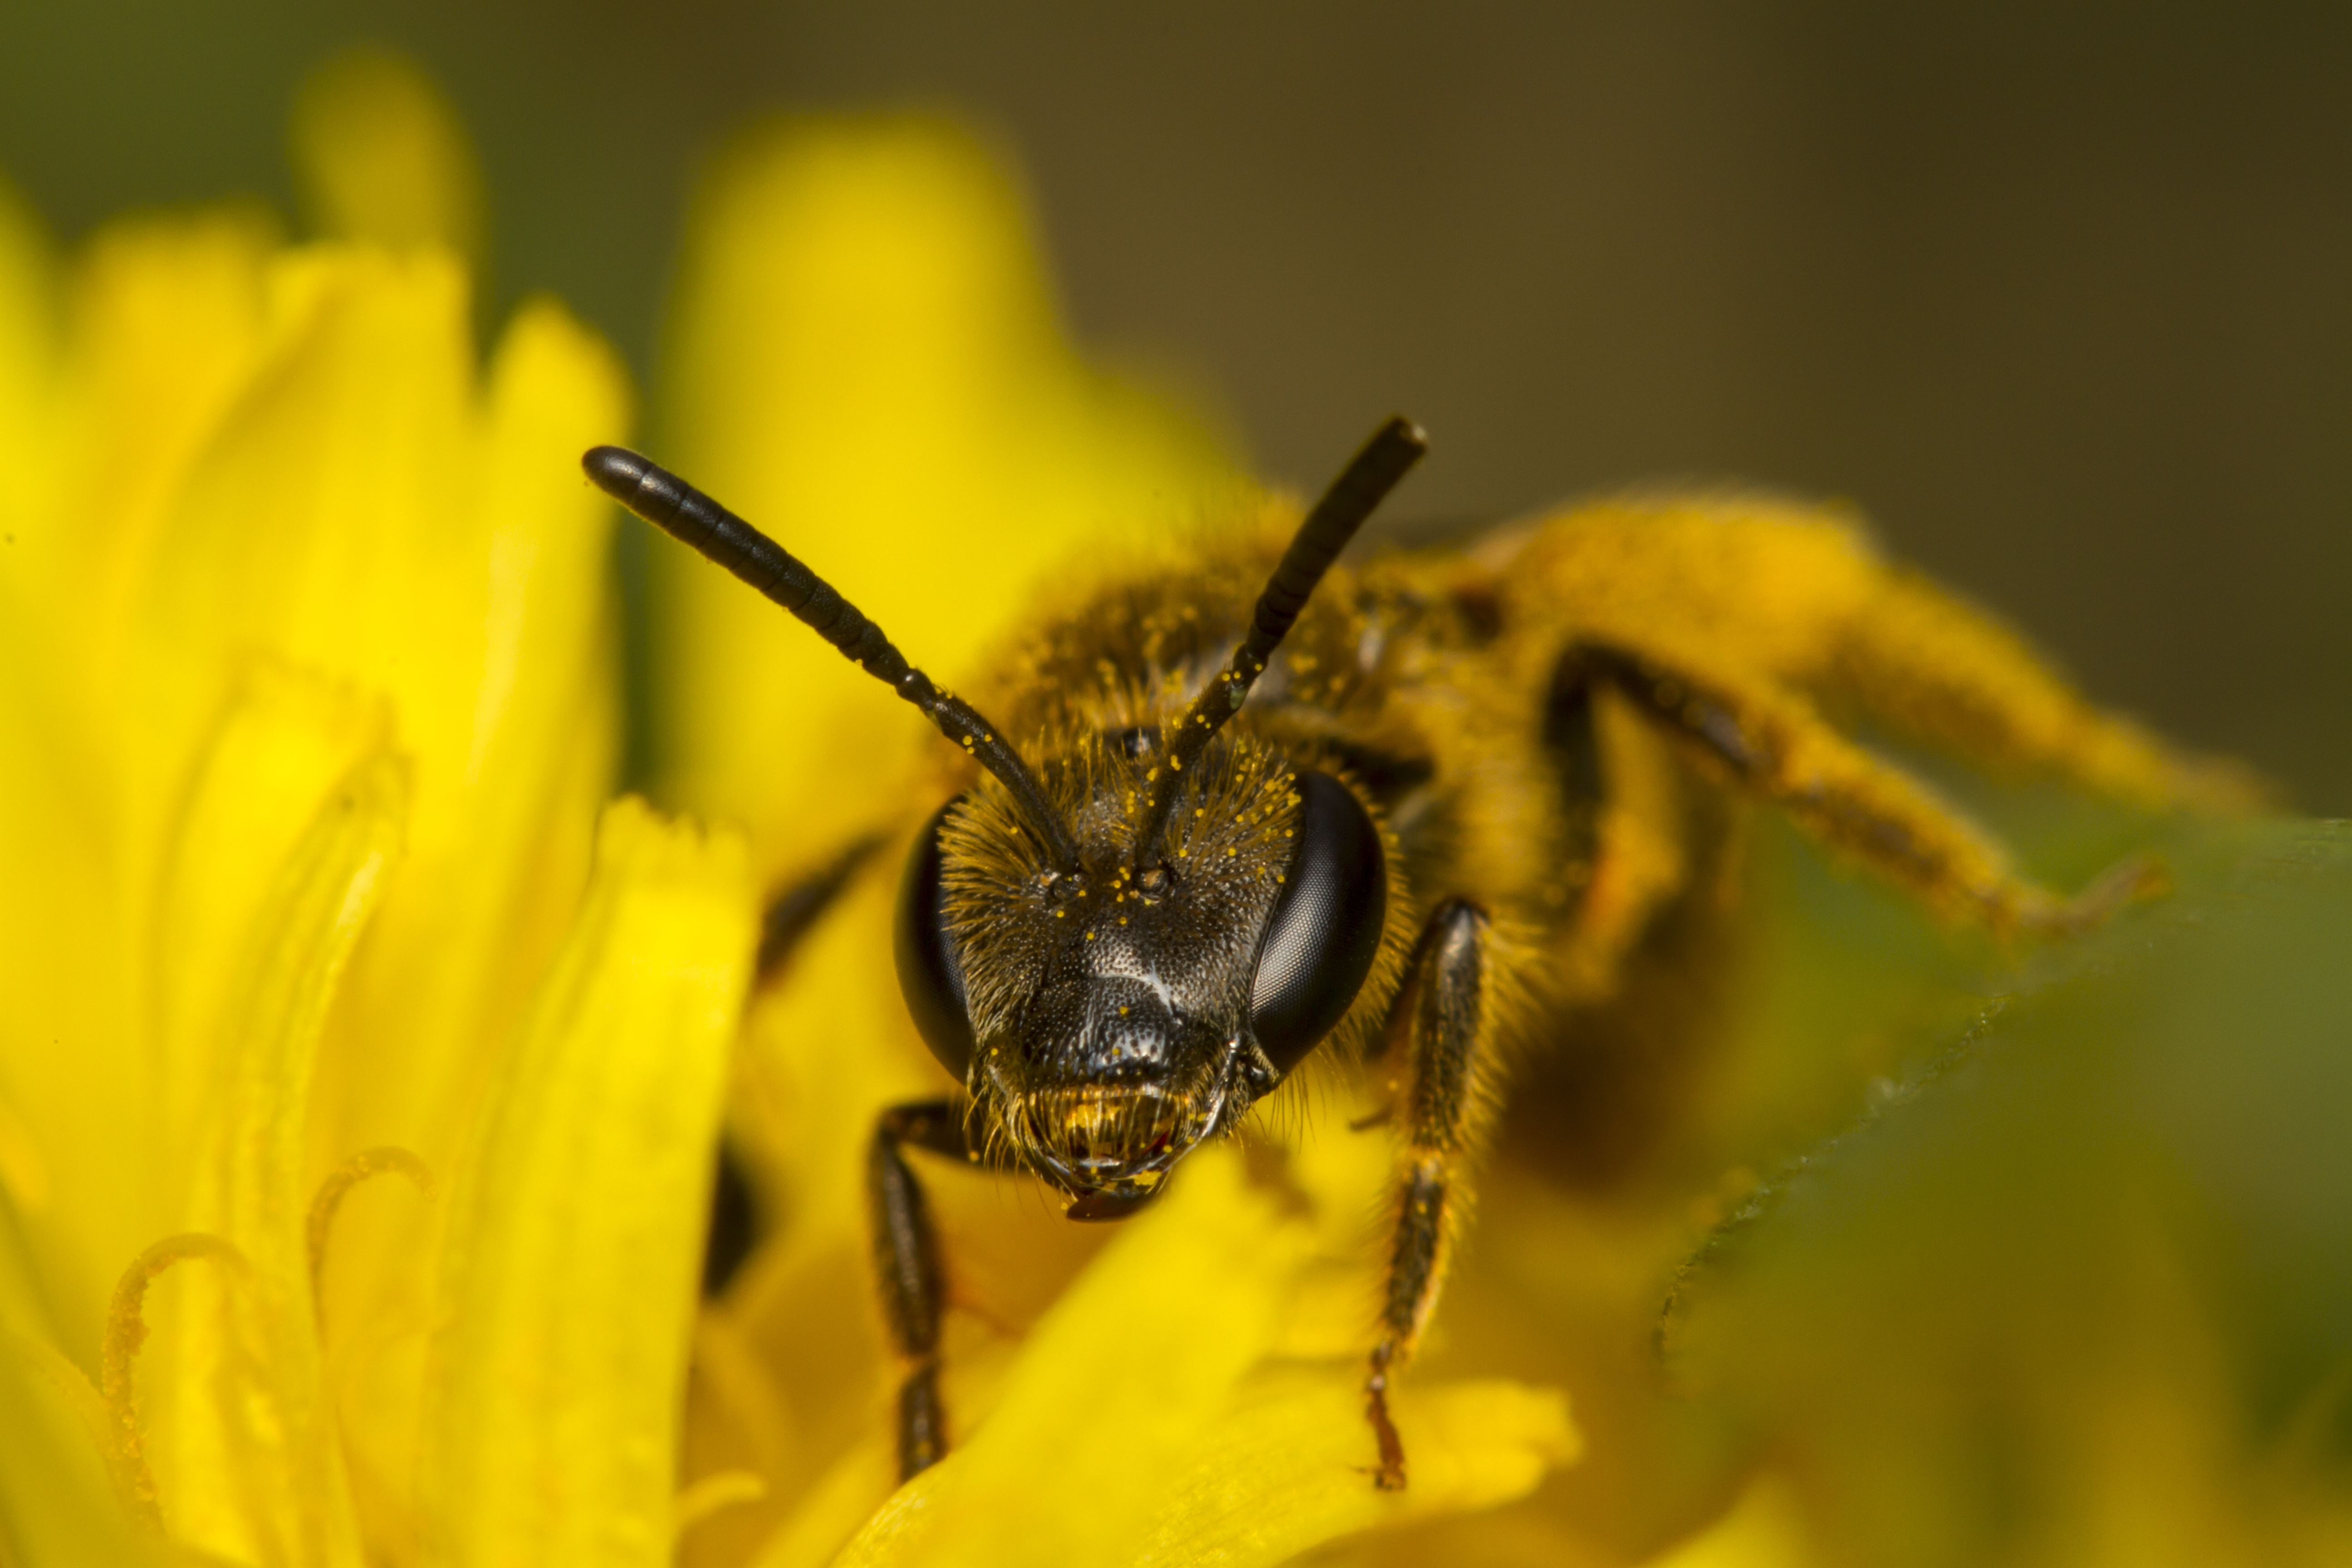
nature, photography, flower, fly, pollen, insect, macro, yellow, garden, fauna, invertebrate, close up, outdoors, uk, bee, canon7d, nectar, peterborough, extensiontubes, canon60mmmacrousm, minerbee, eyesofmarch, flashmodifier, heom, macro photography, arthropod, honey bee, plant stem, membrane winged insect